Income inequality in the United States

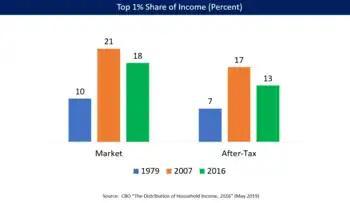
Share of U.S. income earned by top 1% households in 1979 (blue), 2007 (orange), and 2016 (green) (CBO data). The first date 1979 reflects the more egalitarian pre-1980 period, 2007 was the peak inequality of the post-1980 period, and the 2016 number reflects the Obama tax increases on the top 1% along with residual effects of the Great Recession.

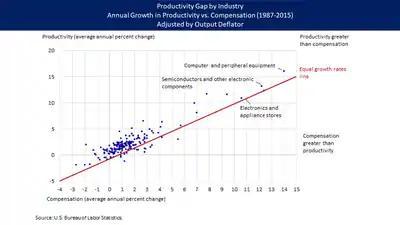
Illustrates the productivity gap (i.e., the annual growth rate in productivity minus annual growth rate in compensation) by industry from 1985 to 2015. Each dot is an industry; dots above the line have a productivity gap (i.e., productivity growth has exceeded compensation growth), those below the line do not.

The return to high inequality began in the 1980s. The Gini first rose above 40 in 1983. Inequality rose almost continuously, with inconsequential dips during the economic recessions in 1990–91 (Gini 42.0), 2001 (Gini 44.6) and 2007. The lowest top 1% pre-tax income share measured between 1913 and 2016 was 10.9%, achieved in 1975, 1976 and 1980. By 1989, this figure was 14.4%, by 1999 it was 17.5% and by 2007 it was 19.6%.